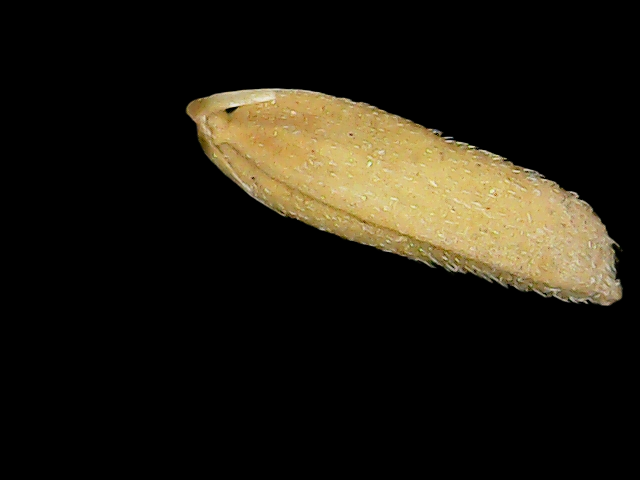
Rice variety: Binadhan16